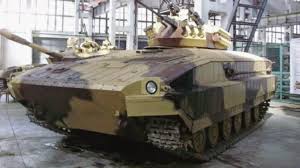
Label: Tank